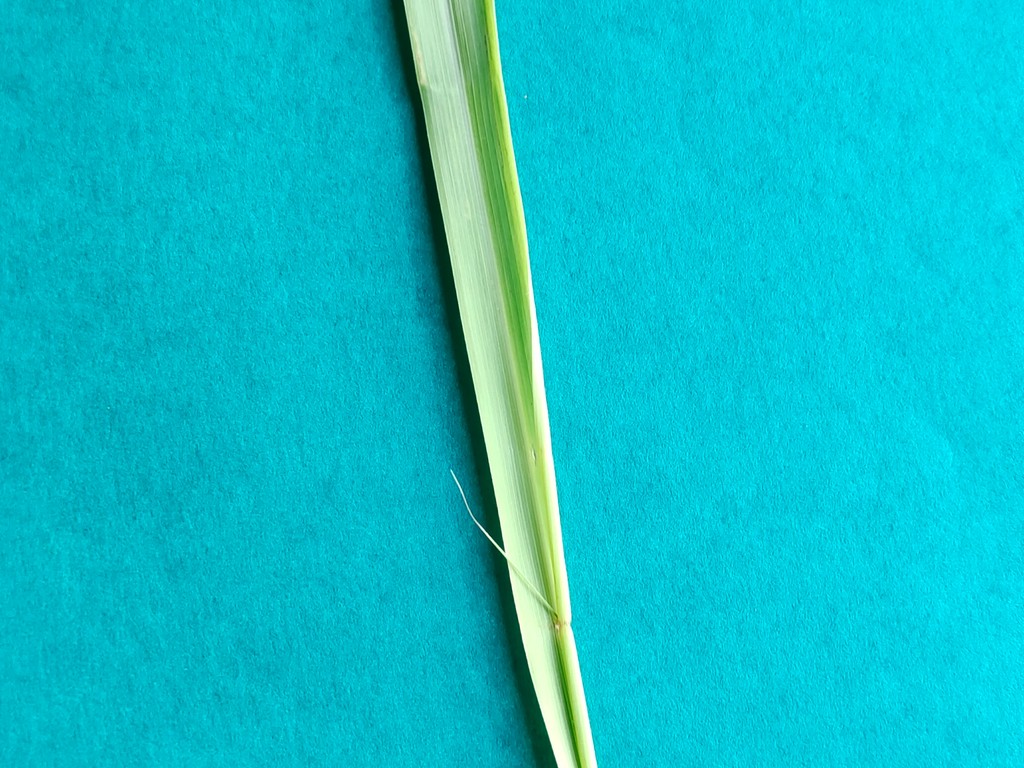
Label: Healthy